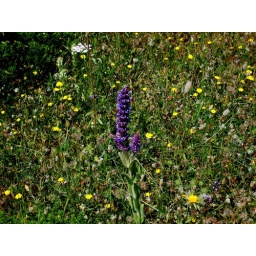
unknown blue flower near Praia da Figueira